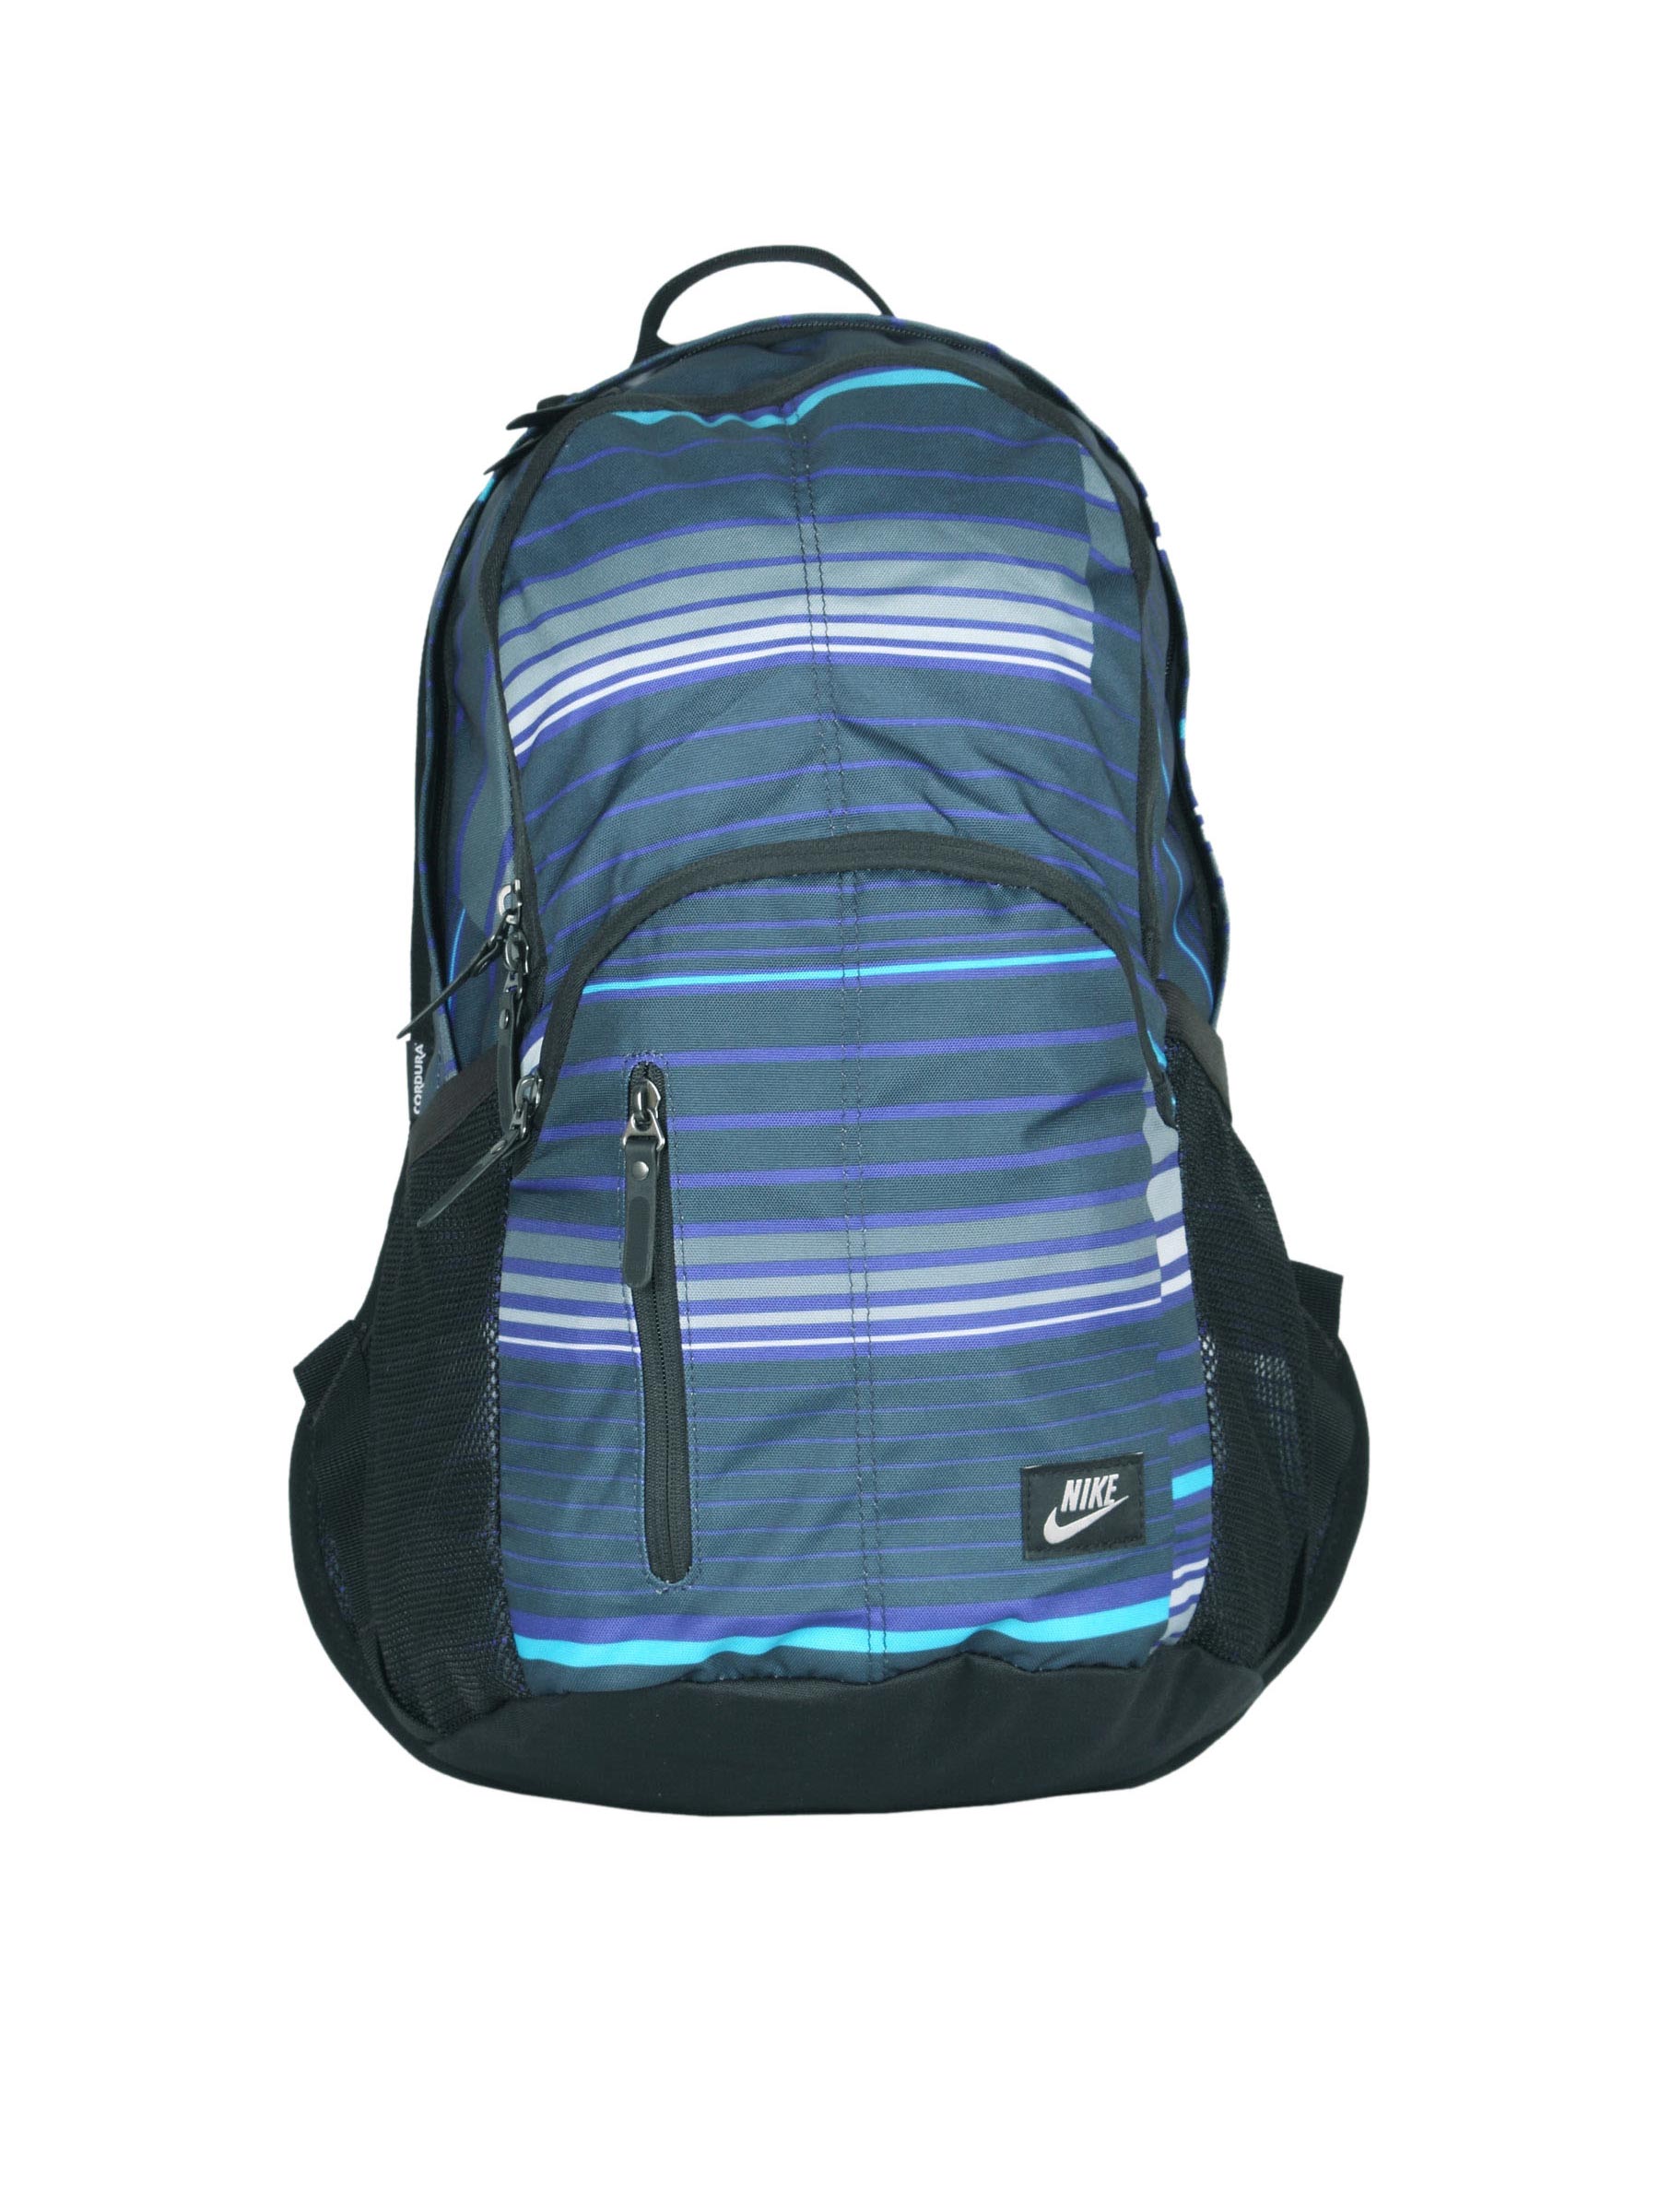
Nike Unisex Hayward 29 Blue Backpack
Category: Accessories / Bags / Backpacks
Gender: Unisex
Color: Blue
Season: Summer 2011
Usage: Sports